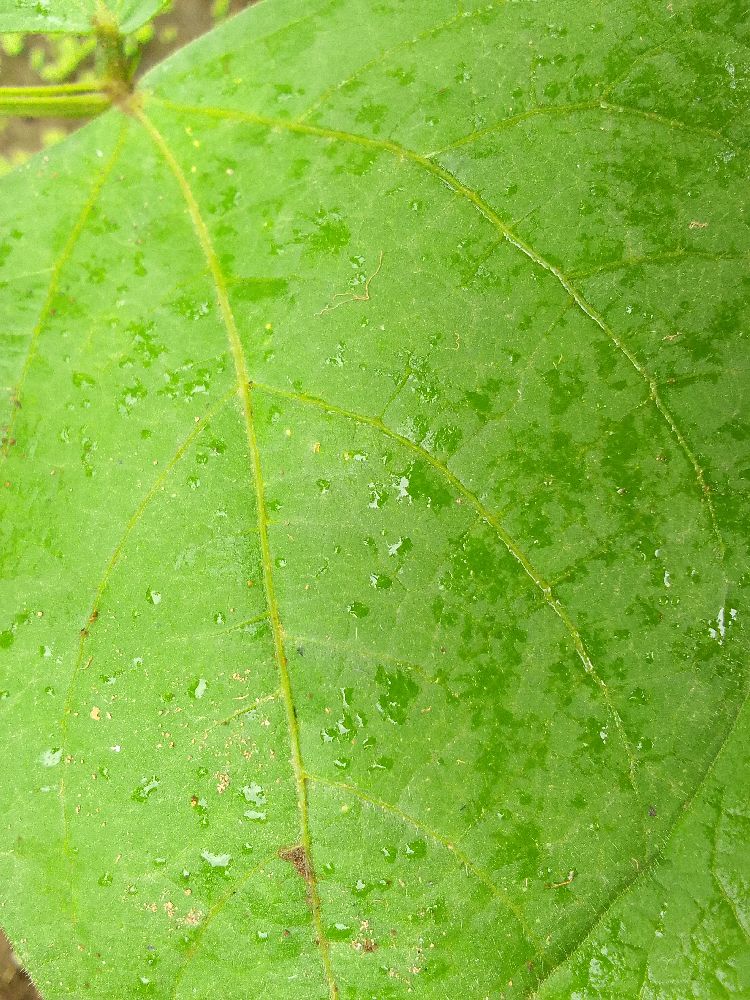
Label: healthy